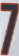
Number: 7